List of localities in Waikato

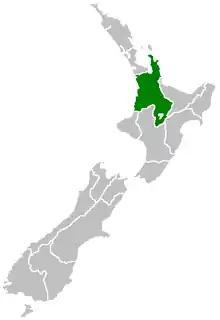
Waikato Region

This is a list of localities in Waikato as defined by government agency Statistics New Zealand in 2013, listed by the territorial authorities to which each locality belongs. Waikato is a region of New Zealand in the central North Island which reaches from coast to coast and from Coromandel Peninsula in the north to Lake Taupō and King Country in the south. Many boundaries and names were changed in the 2018 census. It is bordered by Auckland to the north, Bay of Plenty to the east, and Taranaki, Manawatū-Whanganui and Hawke's Bay to the south.